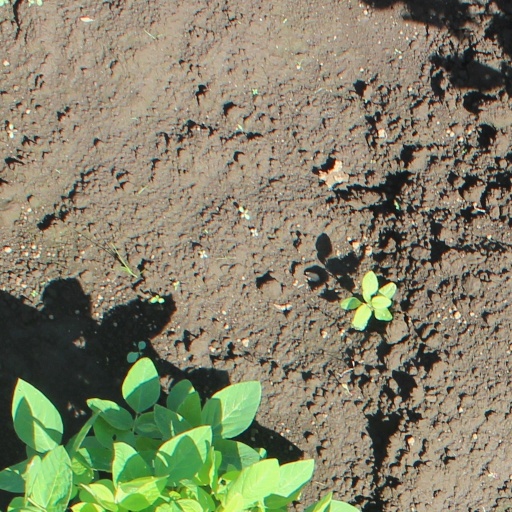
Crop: soybean